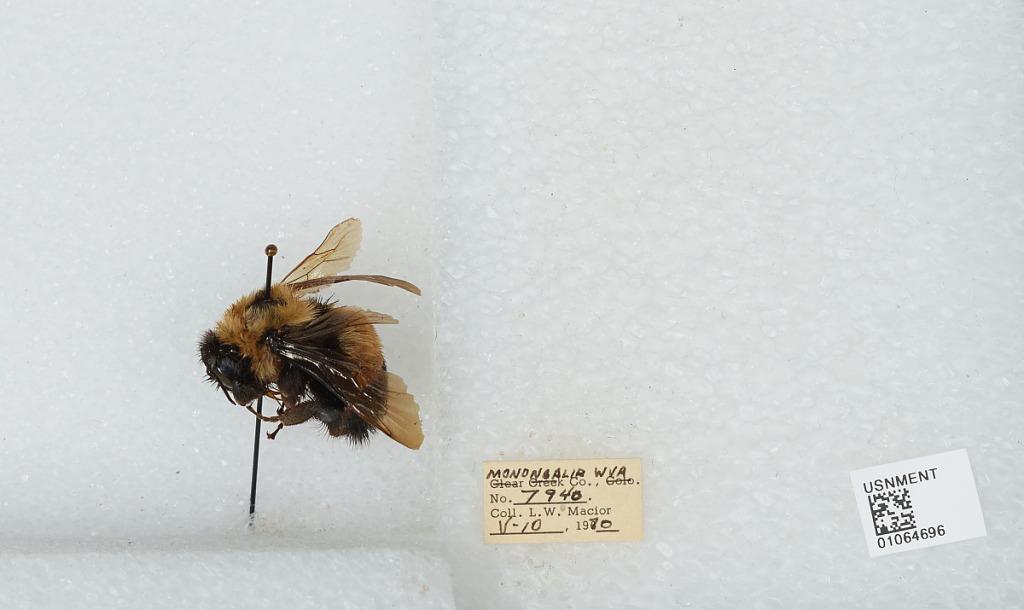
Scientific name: Bombus (Bombus) affinis Cresson
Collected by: L. Macior
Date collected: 1970-5-10
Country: United States
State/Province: West Virginia
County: Monongalia
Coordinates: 39.6303, -80.0464